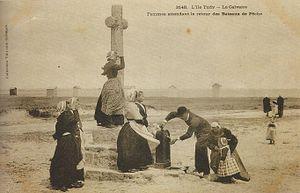
Île-Tudy
L'Île-Tudy [il tydi] est une commune du département du Finistère, en Bretagne. Elle est située sur la presqu'île du même nom, située sur la rive gauche de l'embouchure de la Rivière de Pont-l'Abbé, face à Loctudy situé sur la rive droite, et se trouve à 20 km de Quimper.